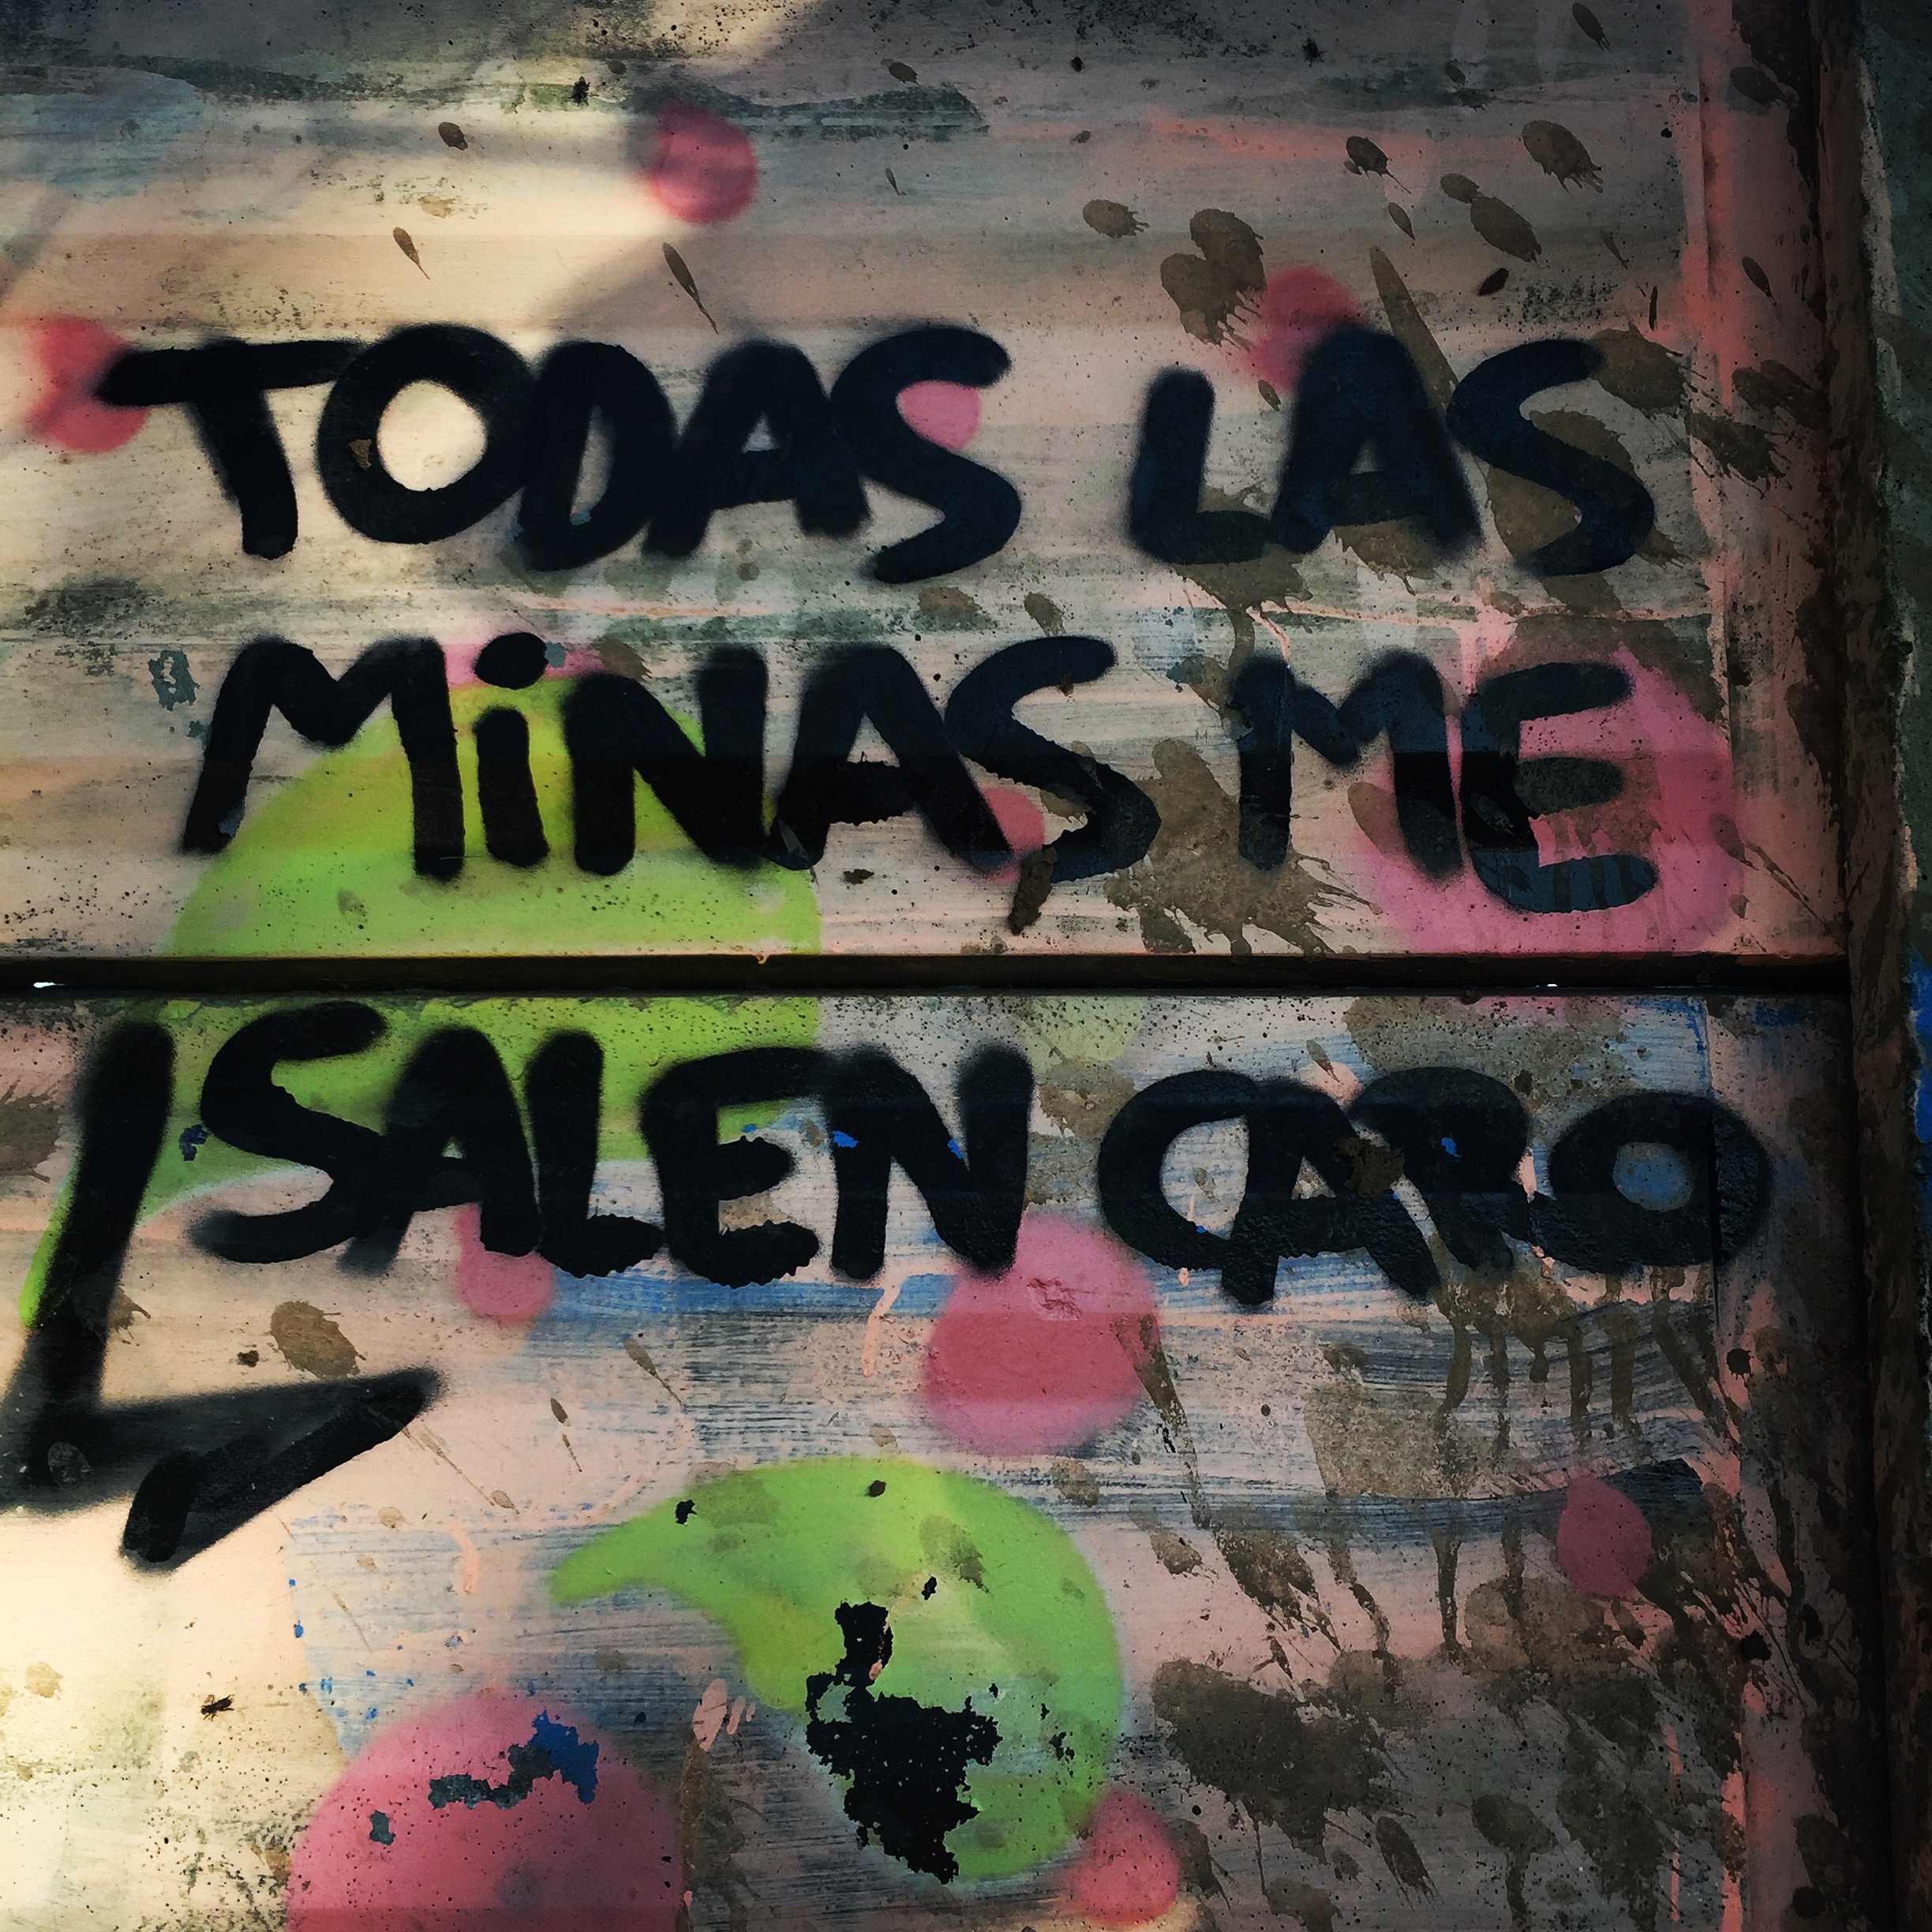
iphone, wall, color, paint, graffiti, painting, art, walls, argentina, iphoneography, project365, rodrigoparedes, buenosaires, ar, 160378, 160378com, www160378com, iphone6plus, 016, vicentel pez